Voices of Spring (1933 film)

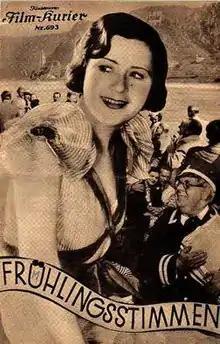

Voices of Spring is a 1933 Austrian operetta film directed by Pál Fejös and starring Adele Kern, S. Z. Sakall and Oskar Karlweis. The film is named after Johann Strauss II's waltz "Frühlingsstimmen".